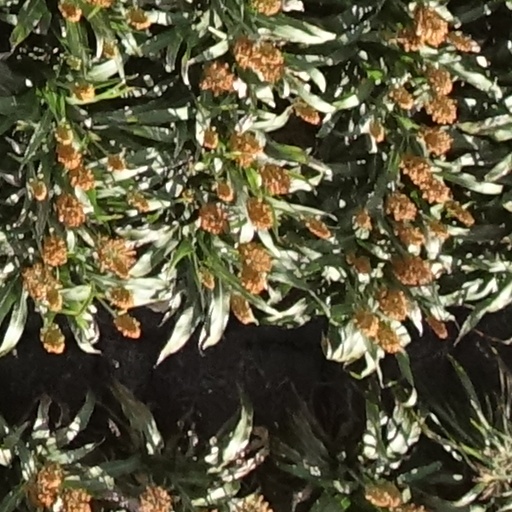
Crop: sorghum